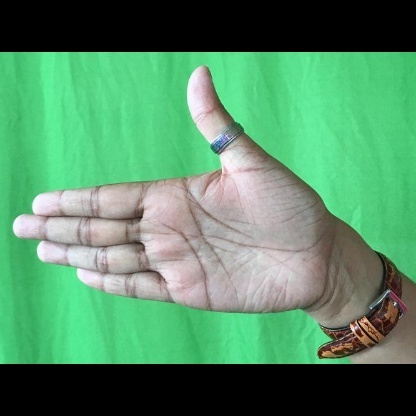
Mudra: Ardhachandran